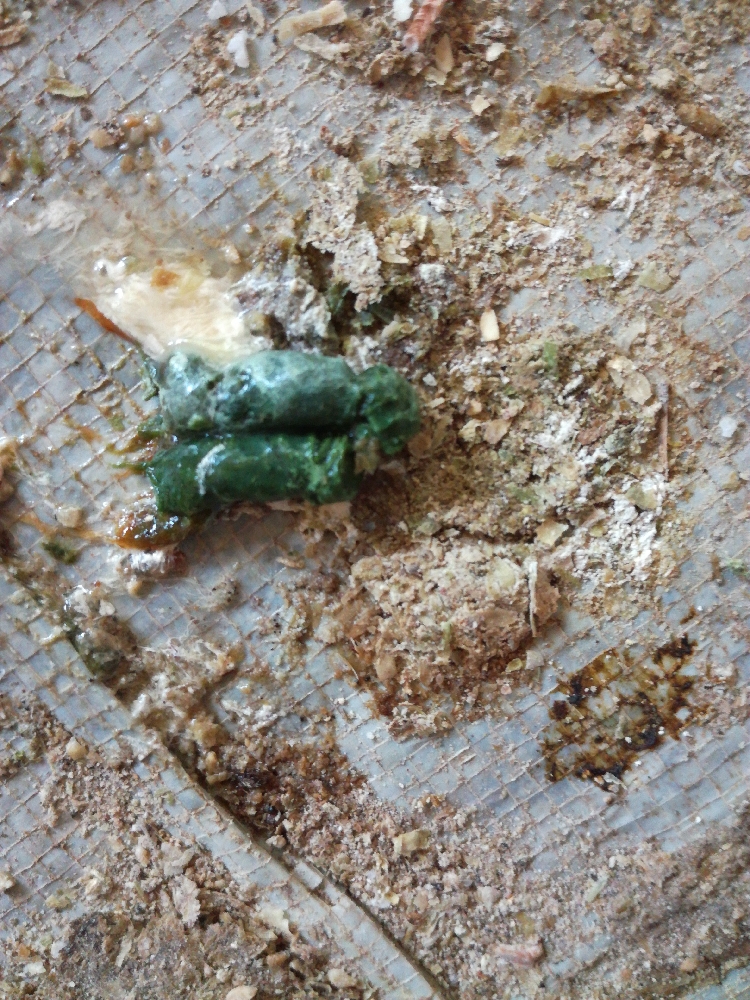
PCR-confirmed diagnosis: Newcastle disease